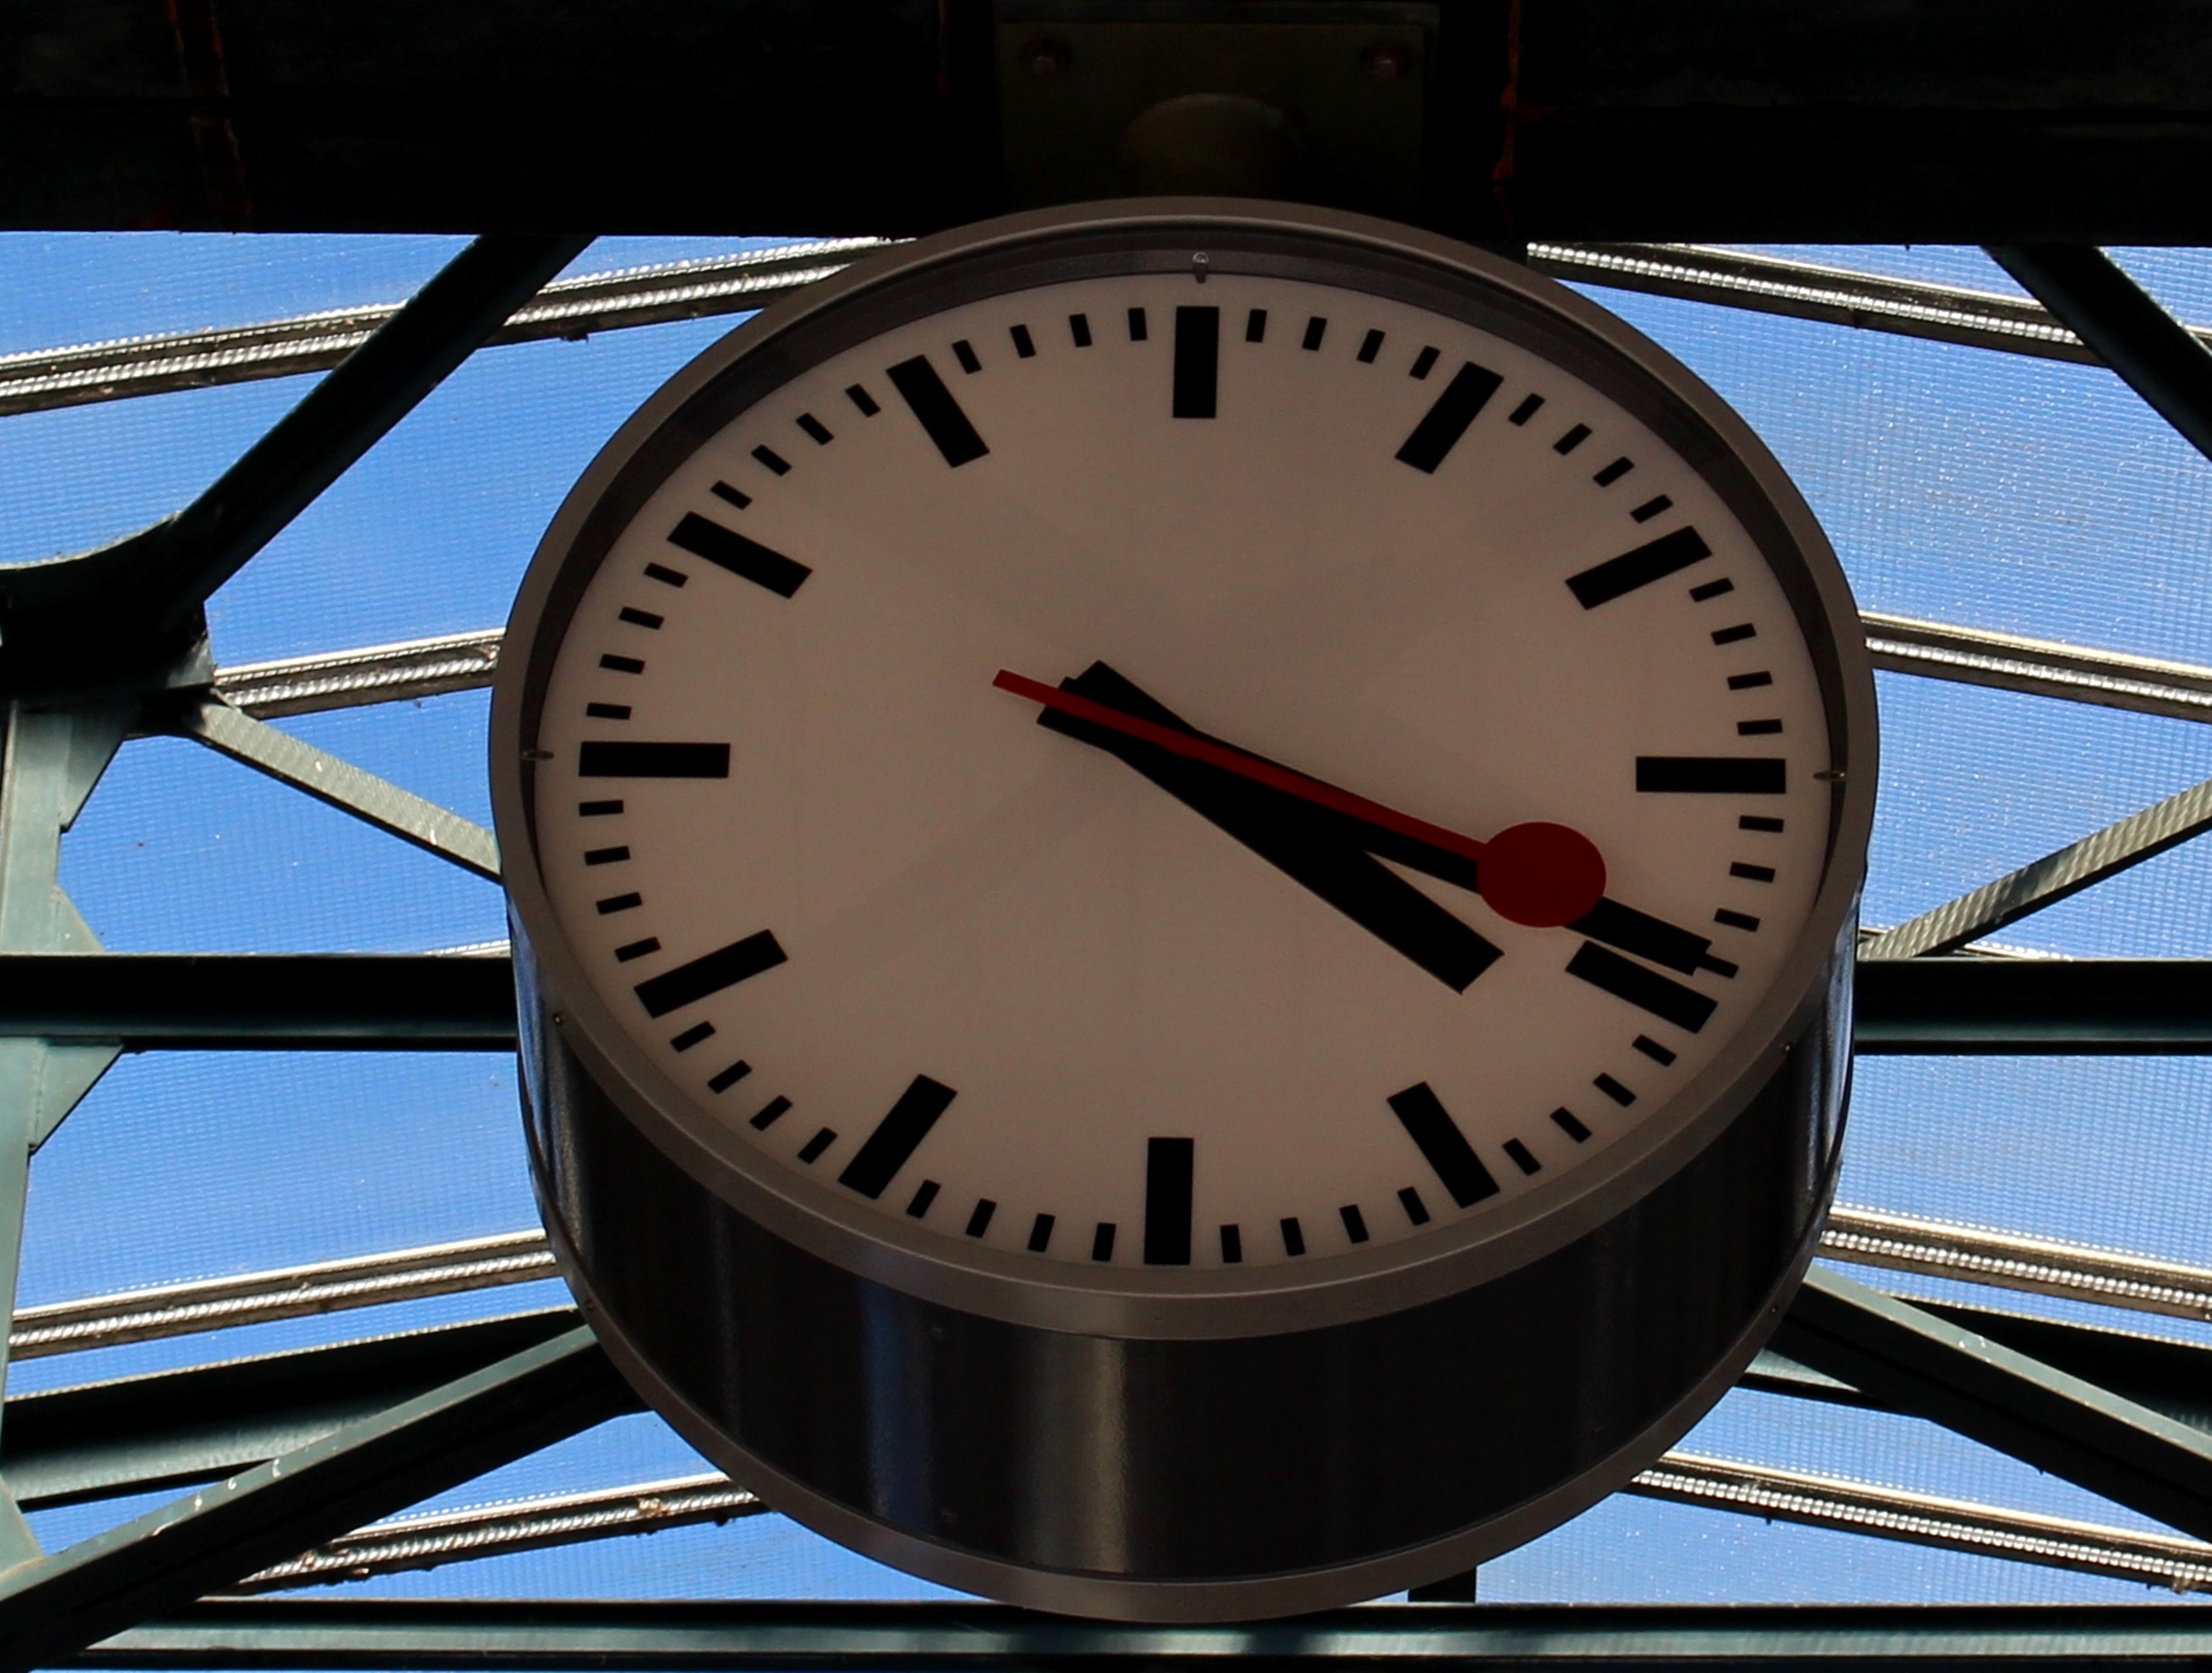
wheel, clock, time, circle, switzerland, railway station, sbb, station clock, thurgau, romanshorn, home accessories